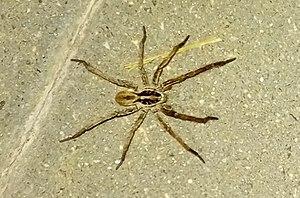
Hogna radiata est une espèce d'araignées aranéomorphes de la famille des Lycosidae. Elle est nommée en français Tarentule radiée, Fausse tarentule ou Hogna rayée.